Mãe Andresa

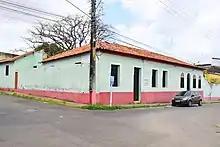
Casa das Minas

While heading the temple, she had to sell jewelry to pay taxes during World War II. In the Estado Novo, there were persecutions of the terreiros in São Luís and attempts to transfer them to the outskirts of the city. However, Governor Paulo Ramos ultimately authorized the Casa das Minas and the Casa de Nagô to remain because they were very old.